Bhata Dhurian

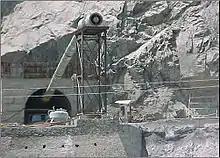
Parnai Project

The Parnai power project which is under development adjoins the Bhata Dhurian tunnel and will produce 37.5 MV electricity.